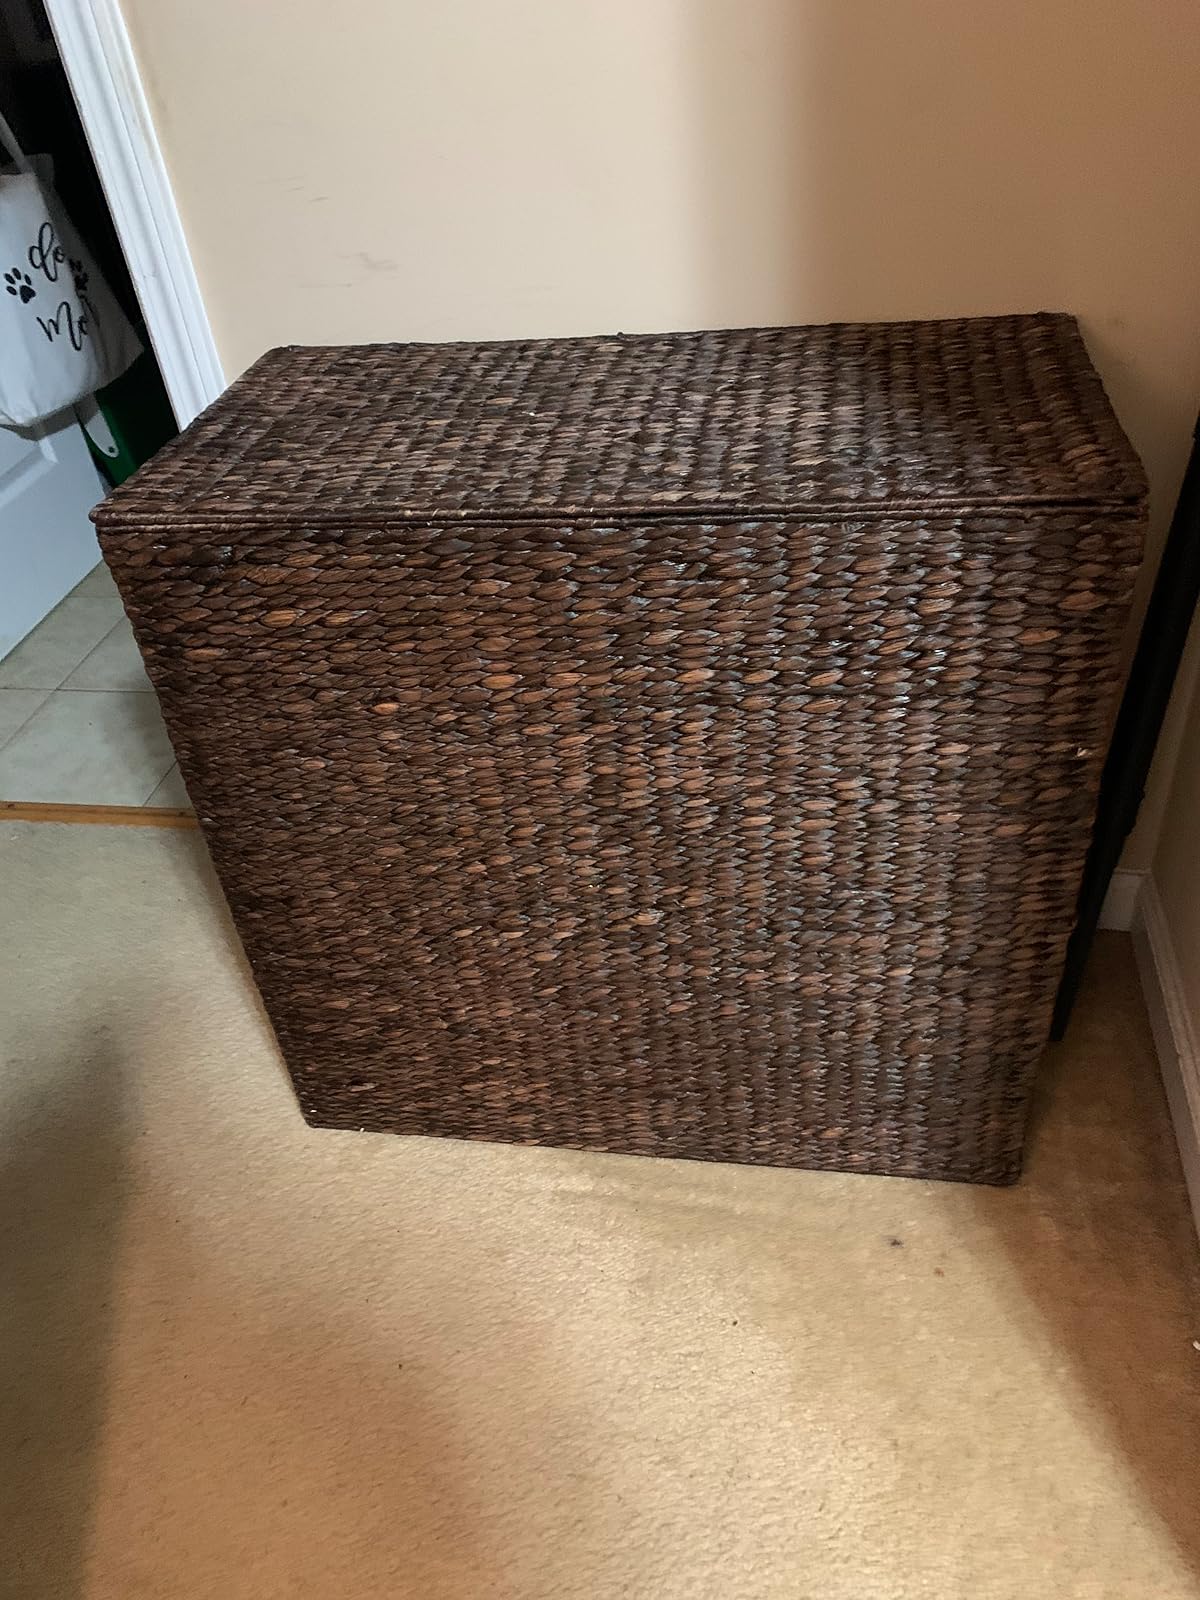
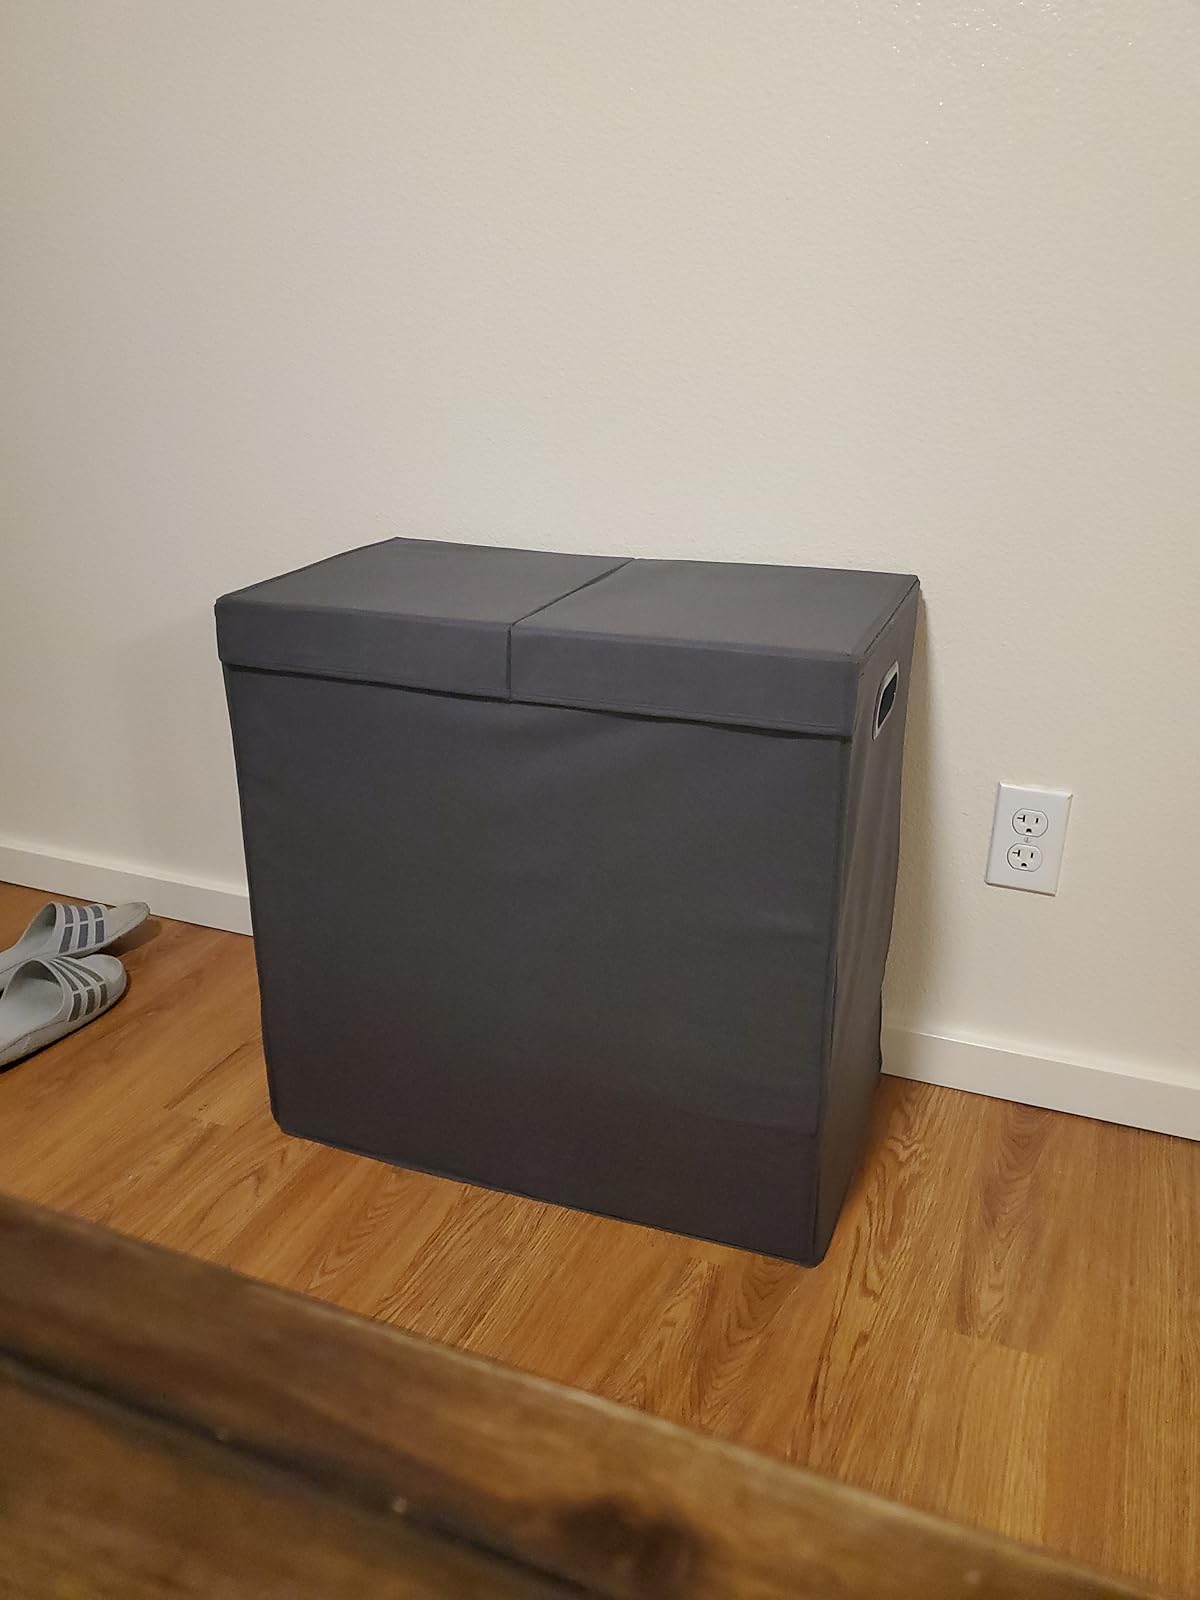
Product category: items_hamper
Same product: no